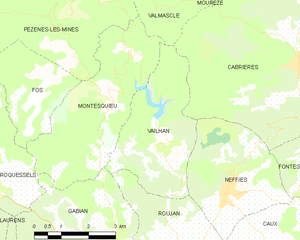
Carte de la commune française de code INSEE 34319 - Vailhan
Vailhan est une commune française située dans le département de l'Hérault, en région Occitanie.